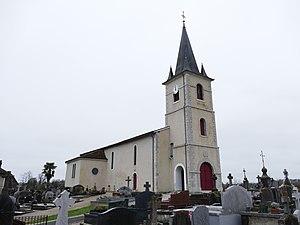
L'église Saint-Vincent-Saint-Barthélémy à Baigts-de-Béarn (Béarn, Nouvelle-Aquitaine, France).
Baigts-de-Béarn /bać/ est une commune française, située dans le département des Pyrénées-Atlantiques en région Nouvelle-Aquitaine.